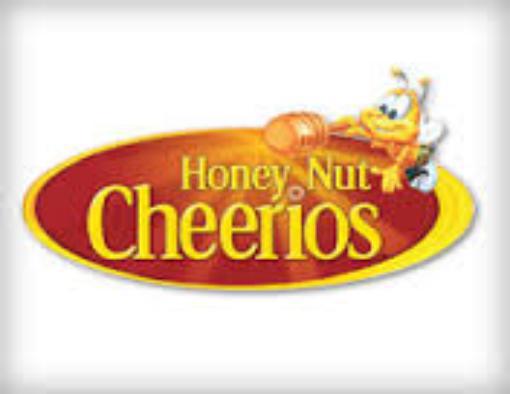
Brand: Cheerios
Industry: Food